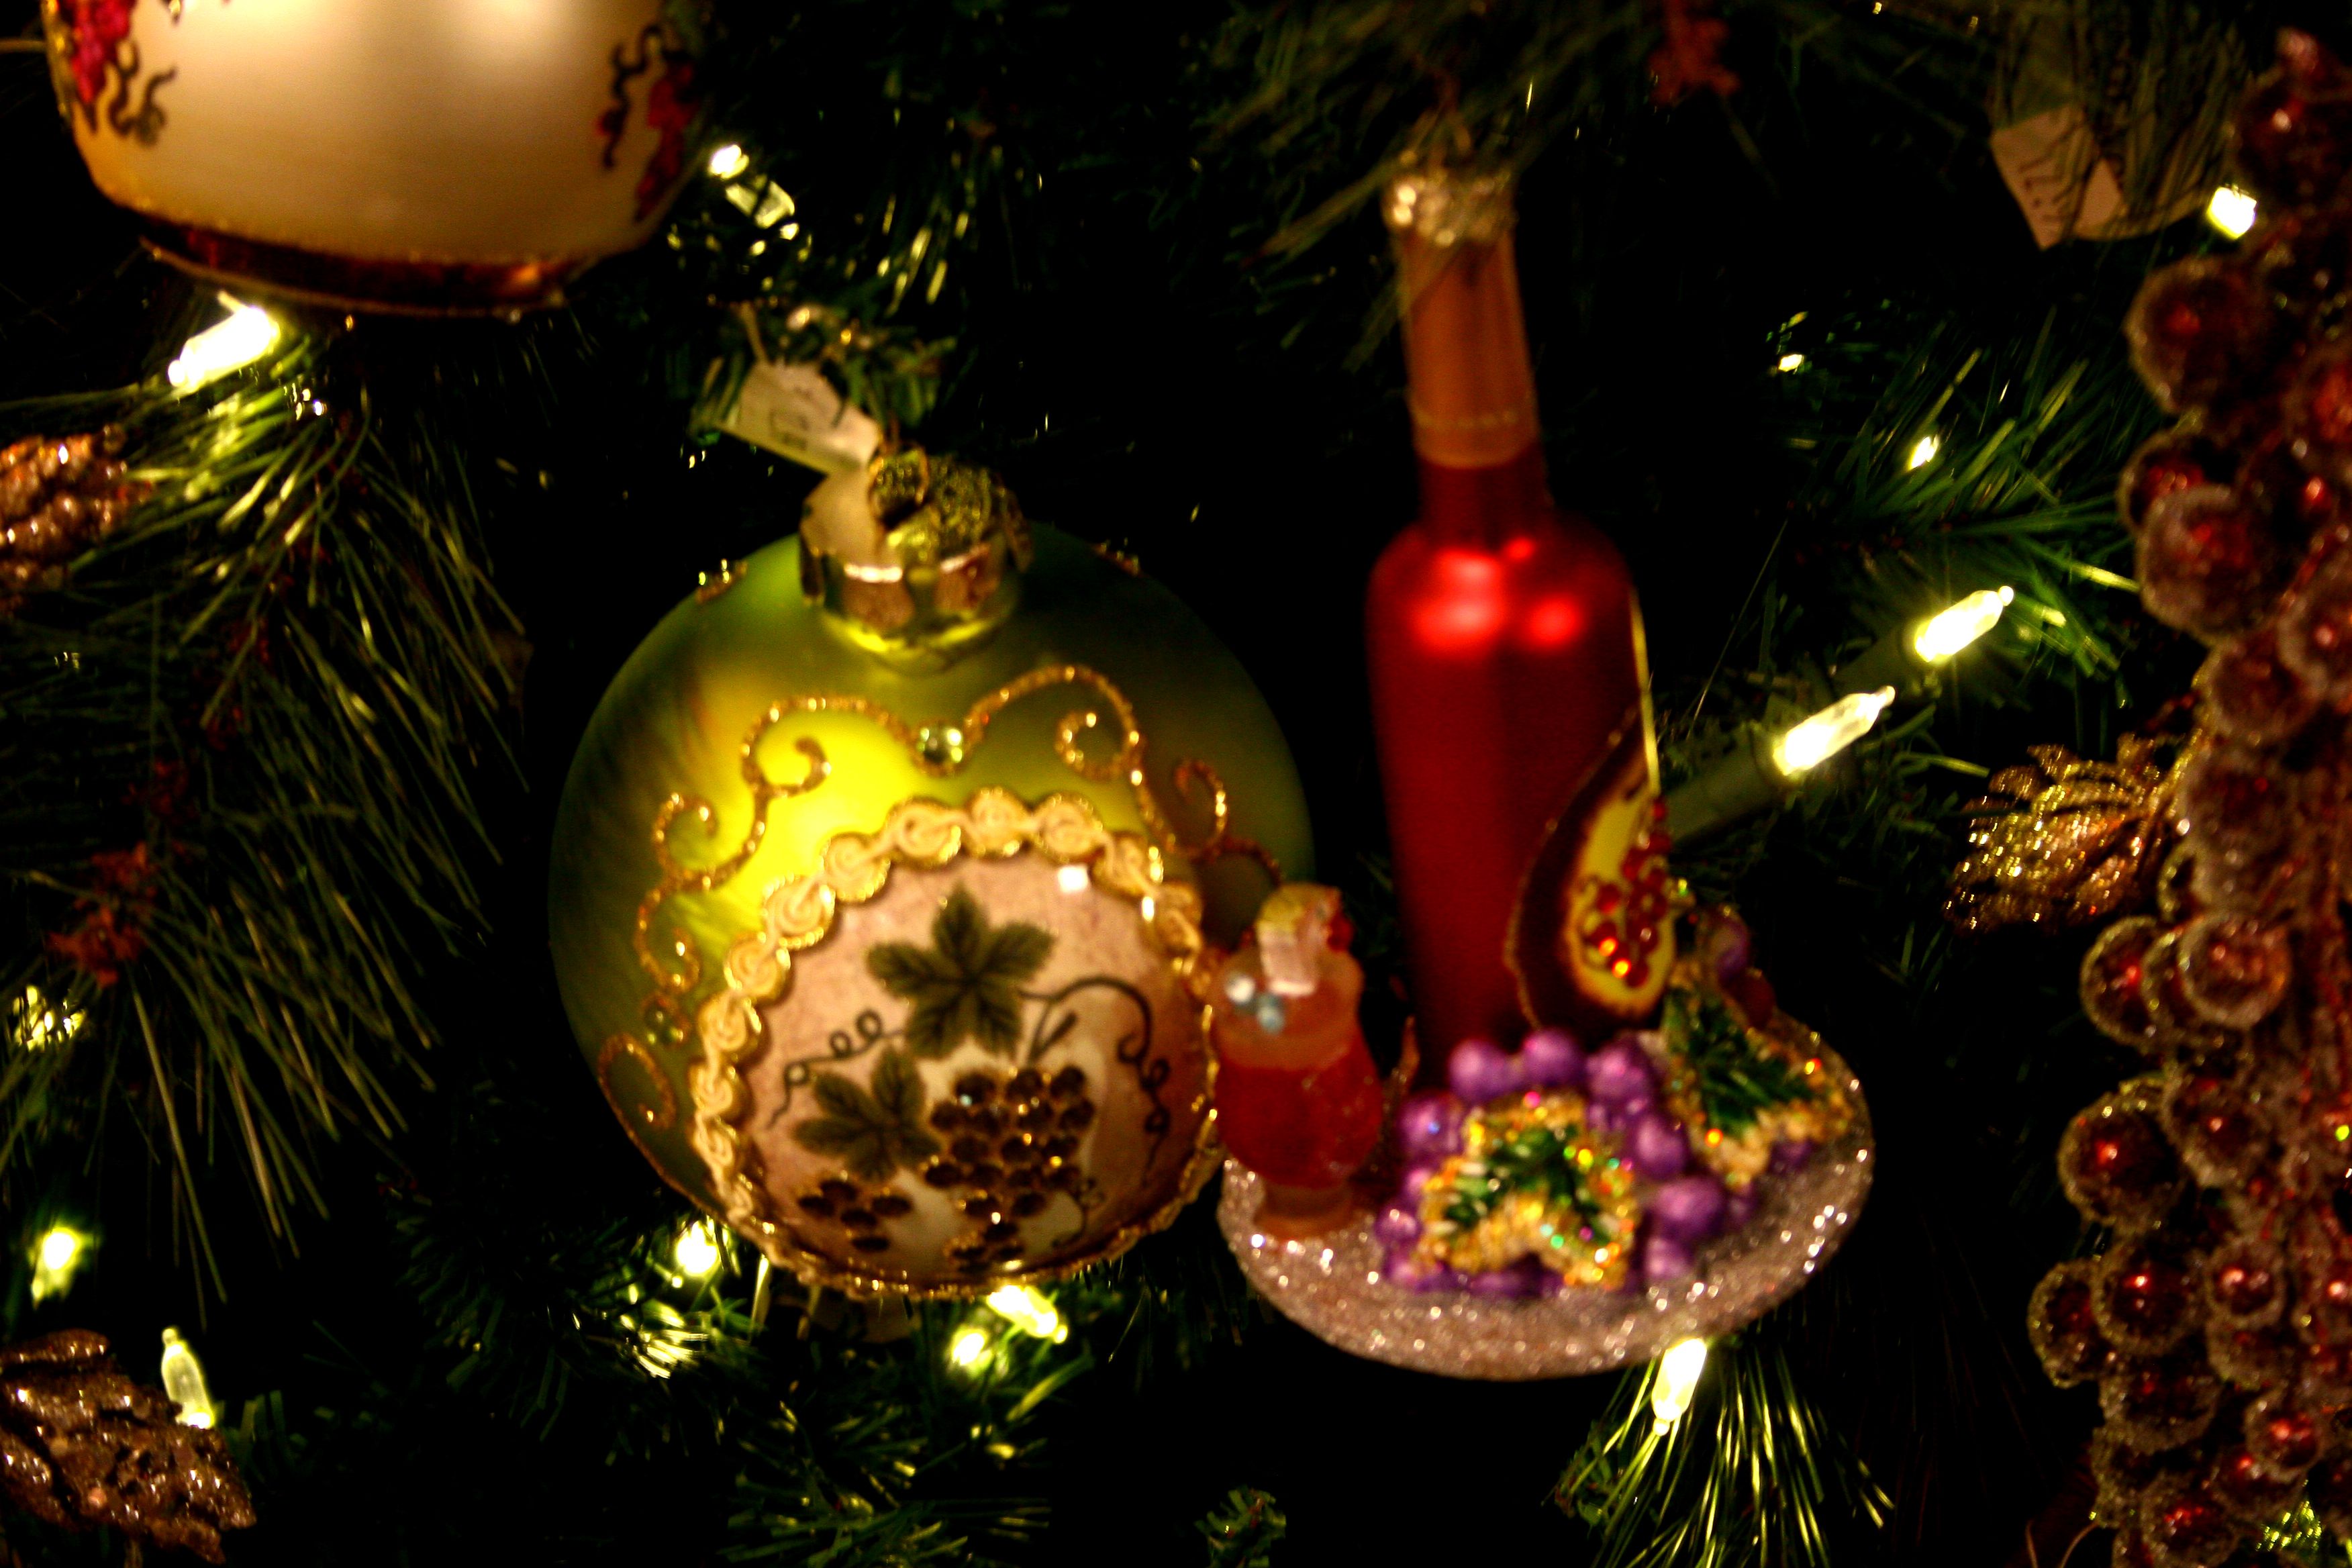
Christmas tree
Close-up image of a Christmas tree with its lights, ornaments, and decorations. Details of the decorations are obvious with their bright colors.
A close-up shot was taken of a Christmas tree depicting the bright lights and festival accessories. The atmosphere feels festive and full of joy and cheer. The light is soft. The mood is warm and inviting, and the style follows an elegant traditional theme.
Labels: Accessories, Ornament, Plant, Tree, Lighting, Christmas, Christmas Decorations, Festival, Alcohol, Beer, Beverage, Fir, Christmas Tree, christmas tree, lights
Camera: Canon Canon EOS 30D
Aperture: F5.6
Exposure: 1/8 sec
ISO: 500
Focal length: 54.0 mm